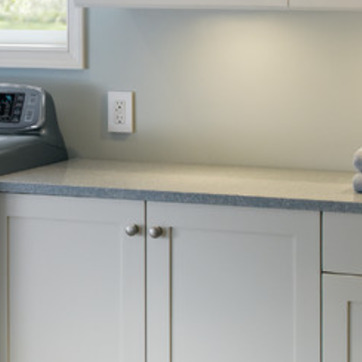
Material: polishedstone